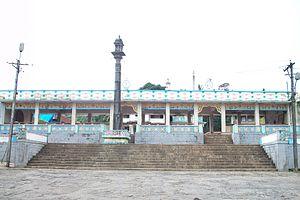
Padmavati est un Être céleste de la cosmographie du jaïnisme. Cette déité, féminine, est associée à un Maître éveillé: le Tirthankara Parshva; elle est sa yaksi. Sur le sous-continent indien, lors du début du Moyen-Âge, Padmavati était très vénérée, au même titre que Manibhadra. Les prières envers des images ou des statues de déités se font en leur offrant des fleurs, ou de l'encens. Un temple célèbre de Padmavati se situe à Hombuja dans l'état du Karnataka, en Inde; des milliers de pèlerins y viennent encore de nos jours. Les déités les plus populaires sont: Gantakarna Mahâvîra, Nakoda Parshvanatha, Manibhadra, Cakresvari, Ambika et Bhomiyaji.